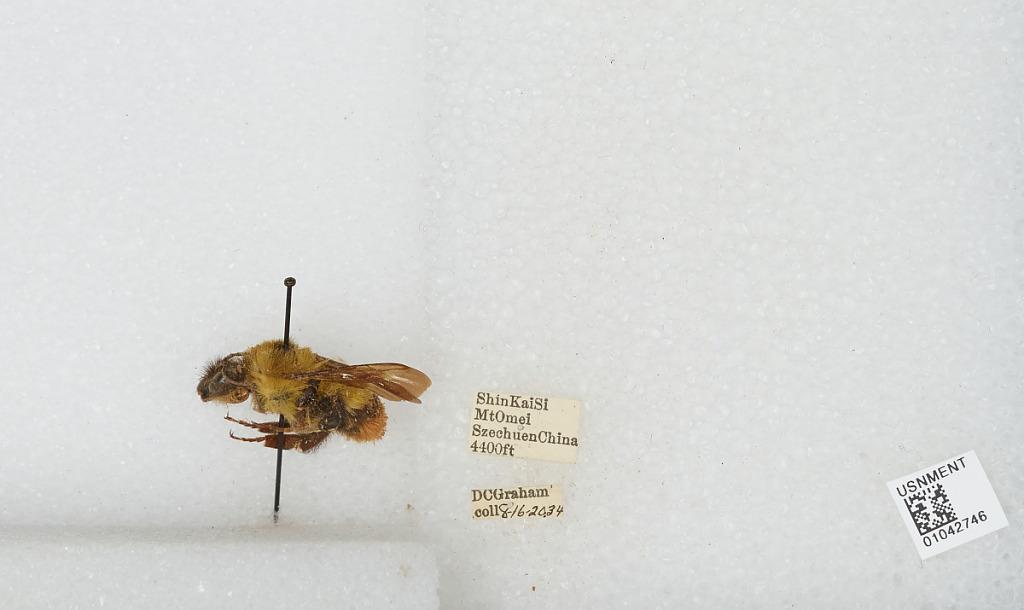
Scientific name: Bombus sp.
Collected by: D. Graham
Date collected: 1934-8-16
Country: China
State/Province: Sichuan
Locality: Shin Kai Si, Mount Emei